Frank de Boer

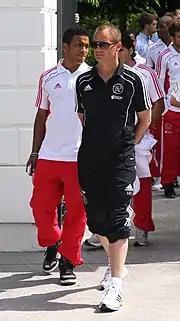
De Boer with Ajax in 2011

De Boer began his career as a left back at Ajax before switching to centre-back, a position he made his own for many years in the national team. He won both the 1991–92 UEFA Cup and 1994–95 UEFA Champions League while at Ajax, in addition to five Eredivisie titles and two KNVB Cups. However, after signing a six-year contract extension with Ajax for the 1998–99 season, he and his twin brother Ronald took successful legal action to have it voided. Ajax had a verbal agreement that if a lucrative offer for one brother came by, he would be released provided the other stayed. Ajax, however, apparently backed down on that agreement after floating the club on the stock market and pledging to shareholders that it would hold both of the De Boers and build around them a team to recapture the Champions League.